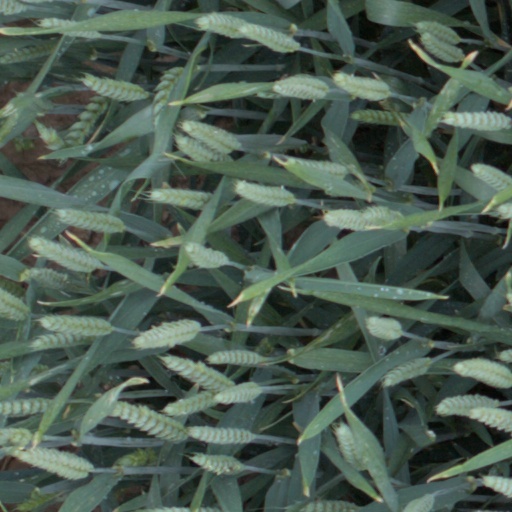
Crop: wheat